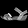
Label: Sandal